Sutan Sjahrir

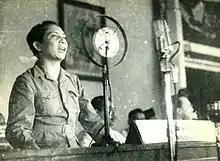
Sjahrir at KNIP plenary session, 1947 in Malang.

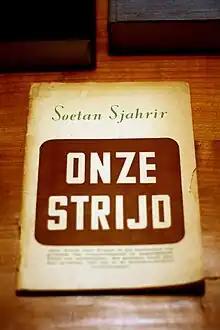
Our Struggle book cover, 1945

At the height of chaos and violence during the early Bersiap period of the Indonesian revolution, Sjahrir published an epoch-making pamphlet named 'Our Struggle'. Originally published in Dutch as 'Indonesische Overpeinzingen' ('Indonesian Musings'), it was soon thereafter translated into the Indonesian language as 'Perdjoeangan Kita' in 1945 and was then translated into the English language by Charles Wolf Jr. and named 'Out of Exile' published by John Day, New York, 1949. The English version contains a considerable amount of additional text. ""Perhaps the high point of his career was the publication of his pamphlet 'Our Struggle'. Whoever reads that pamphlet today can scarcely comprehend what it demanded in insight and courage. For it appeared at a moment when the Indonesian masses, brought to the boiling point by the Japanese occupation and civil war, sought release in racist and other hysterical outbursts. Sjahrir's pamphlet went directly against this, and many must have felt his call for chivalry, for the understanding of other ethnic groups, as a personal attack."" Sal Tas.